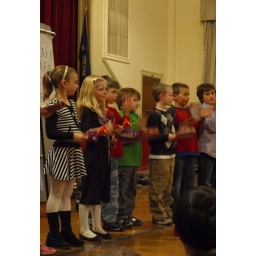
Abe's in the green shirt playing the tamborine ;-)